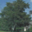
Label: willow_tree